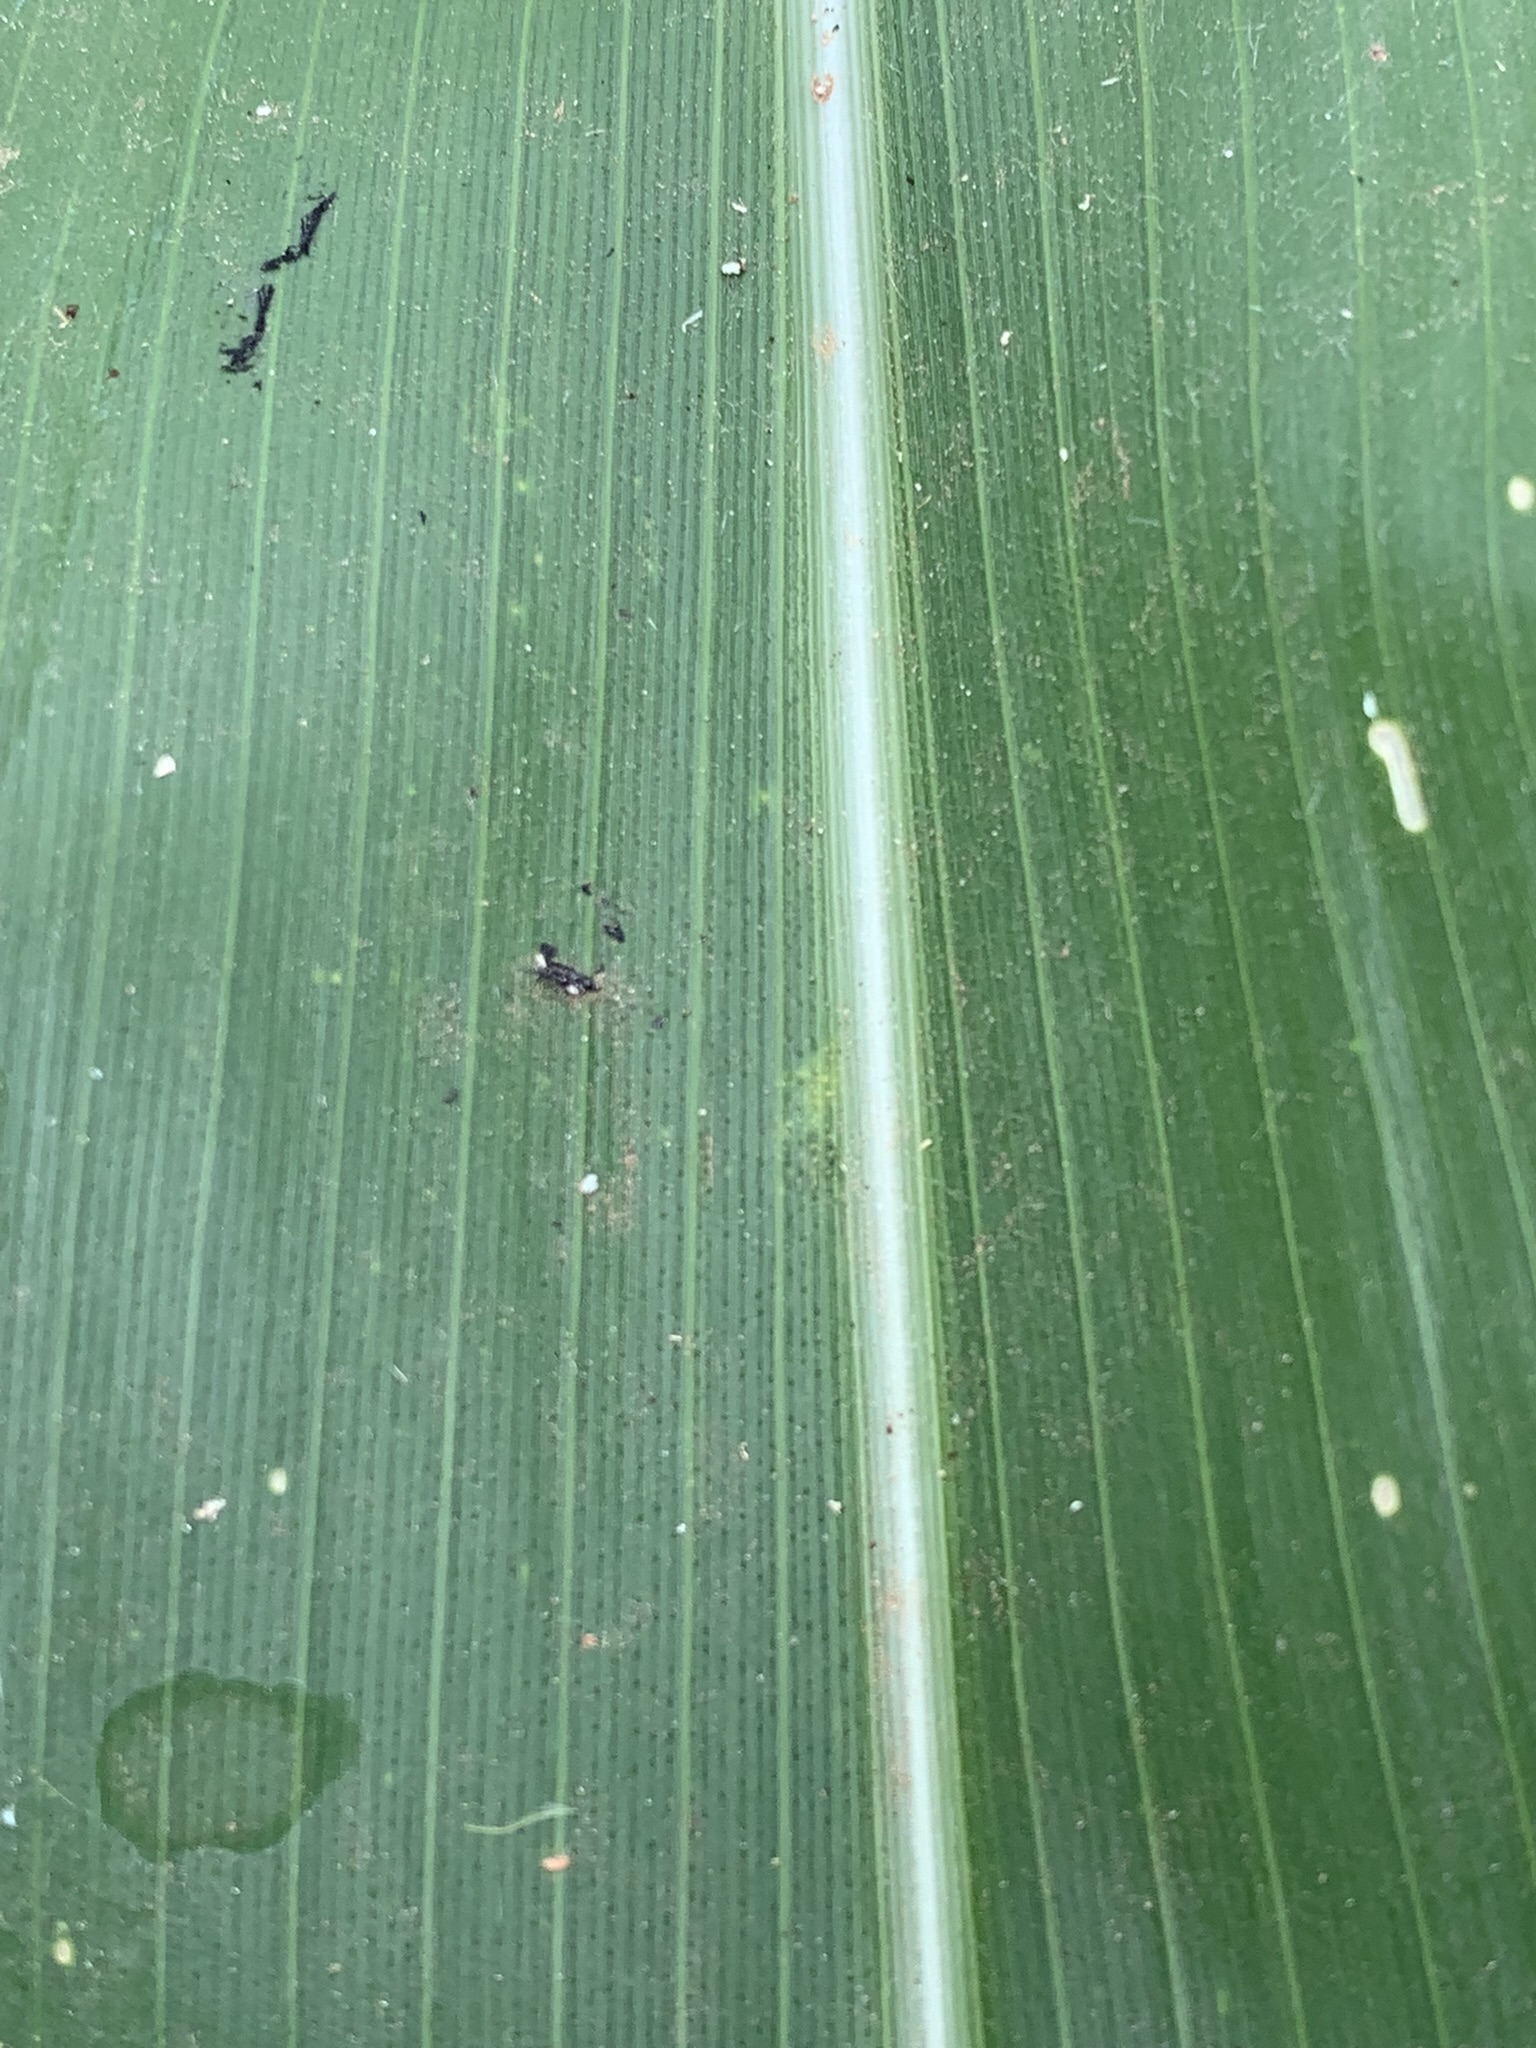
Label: Healthy